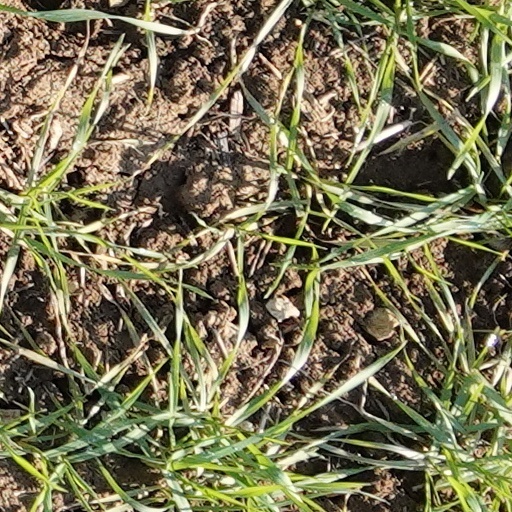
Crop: wheat